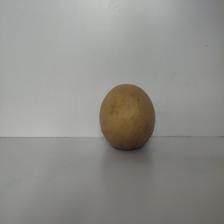
Size: Large